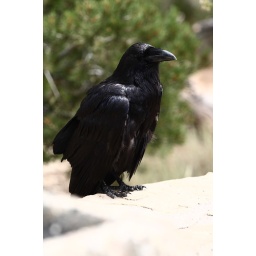
This is a raven that was spotted at the Grand Canyon. These kinds of birds fly high over the canyon.